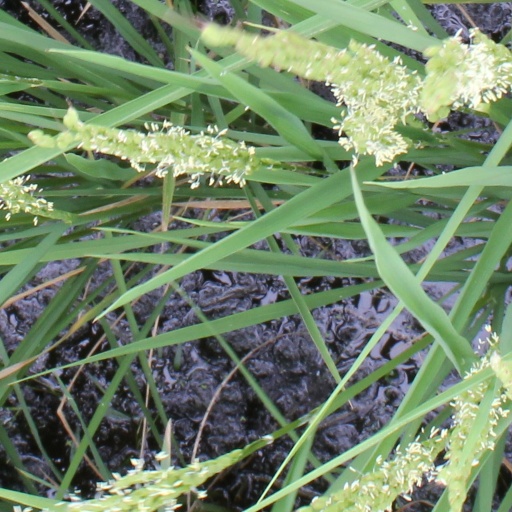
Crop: rice